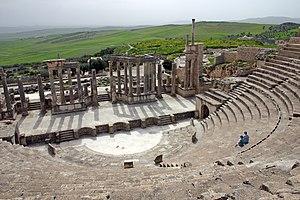
Le théâtre romain de Dougga est un théâtre romain situé au sein du site archéologique de Dougga, dépendant de la délégation de Téboursouk, dans le Nord-Ouest de la Tunisie.
La civilisation romaine a laissé de nombreuses traces monumentales et archéologiques dans les régions autrefois soumises à Rome. La solidité des constructions a permis à un certain nombre d'entre elles de résister aux assauts du temps et des hommes, parfois grâce à des détournements fonctionnels qui ont évité qu'elles ne soient considérées que comme des carrières de pierre faciles à exploiter - ce qui fut assez souvent le cas.
Dougga ou Thugga est un site archéologique situé dans la délégation de Téboursouk au Nord-Ouest de la Tunisie.